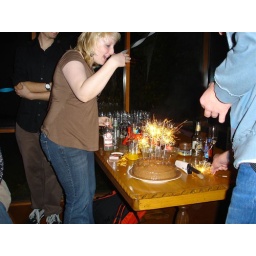
Whoo cake time! Sparklers rock, but not when they burn holes in tables :(